279 BC

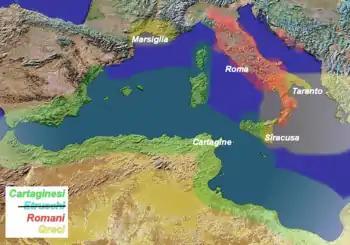
The west Mediterranean in 279 BC.

Year 279 BC was a year of the pre-Julian Roman calendar. At the time it was known as the Year of the Consulship of Publius Sulpicius Saverrio and Publius Decius Mus (or, less frequently, year 475 "Ab urbe condita"). The denomination 279 BC for this year has been used since the early medieval period, when the Anno Domini calendar era became the prevalent method in Europe for many years.